Shinano Kokubun-ji

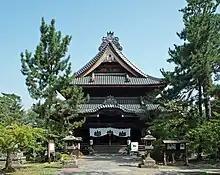
Shinano Kokubun-ji Main Hall

The is a Buddhist temple located in the city of Ueda, Nagano, Japan. It belongs to the Tendai sect, and its "honzon" is a statue of Yakushi Nyōrai. It is the successor to the Nara period "kokubunji" National Temples established by Emperor Shōmu for the purpose of promoting Buddhism as the national religion of Japan and standardising control of the imperial rule to the provinces. The archaeological site with the ruins of the ancient temple grounds for the provincial temple and its associated provincial nunnery was collectively designated as a National Historic Site in 1974.